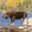
Label: deer